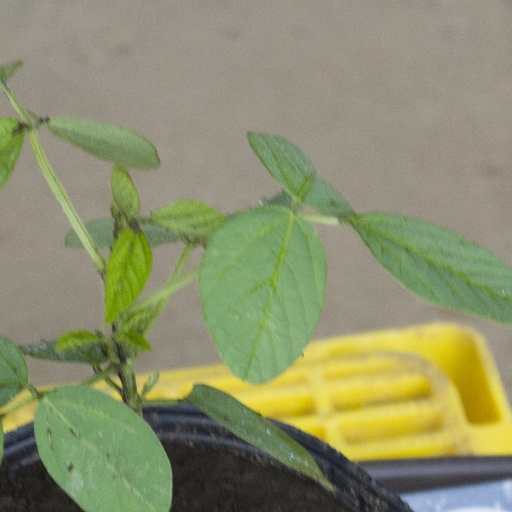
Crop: soybean